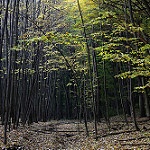
Scene: Outdoor